Rita the Rock Planter

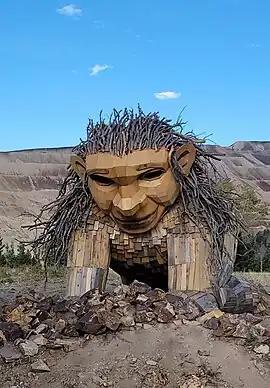

Rita the Rock Planter also known as Rita the Troll is a giant wooden sculpture in Victor, Colorado. It is made up entirely of recycled wood by sculpture artist Thomas Dambo.